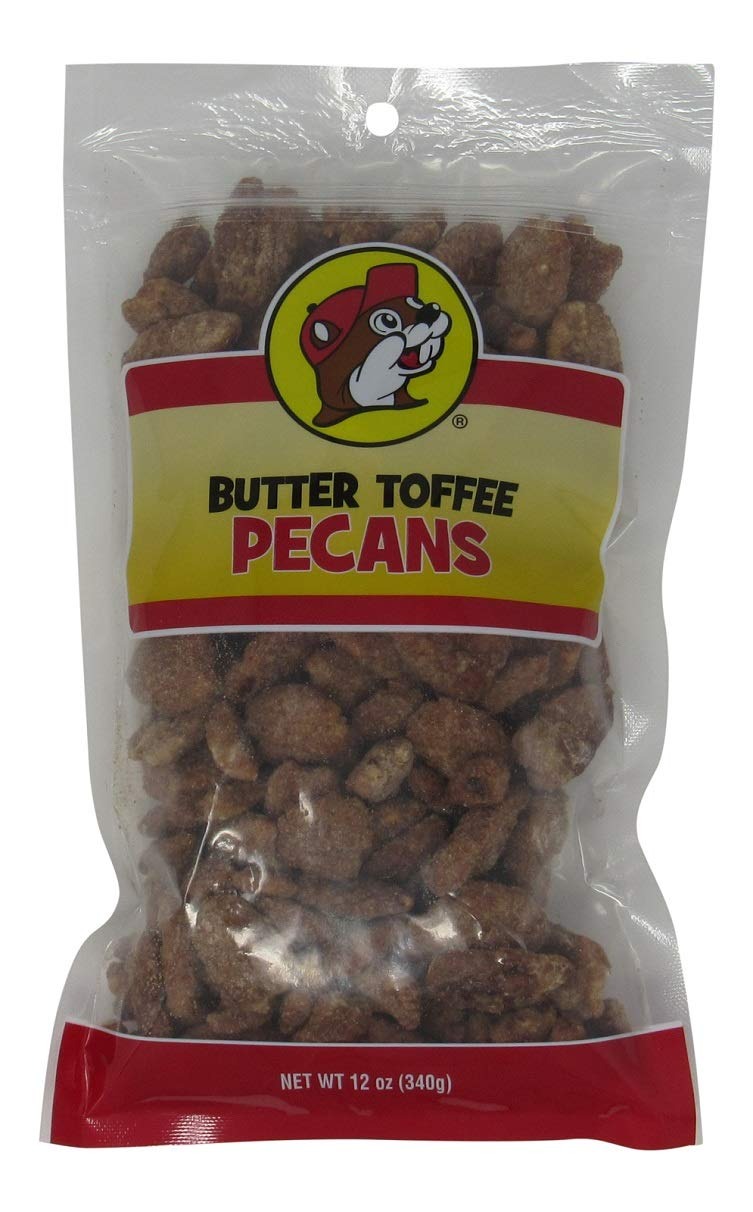
Item Name: Buc-ees Butter Toffee Pecans in a Resealable Bag, 12 Ounces
Bullet Point 1: One 12 ounce resealable bag of Buc-ee's Butter Toffee Pecans
Bullet Point 2: LUXURY COATED PECANS: Let your tastebuds transport you to a simpler, sweeter time with irresistible butter toffee pecans. Perfect fresh pecans sheathed in real melted butter and terrific toffee crunch. In a word: heaven.
Bullet Point 3: HEALTHY & DELICIOUS: Pecans are natural nutritional powerhouses containing vitamin E, beta carotene, and zinc. Zinc has immune boosting properties and is linked to lowering risks of age- and lifestyle-related diseases. Pecans are rich in antioxidants, omega-3 fatty acids, and heart-healthy monounsaturated fats, so you can keep your health goals on track.
Bullet Point 4: SNACK FOR KIDS OR ADULTS: These nuts make the perfect snack for adults and kids alike. Send a bag of Butter Toffee Pecans to school with your child as a surprise in their lunch box. Take a handful with you to the office for a pick-me-up. You and your family will love snacking on these delicious nuts.
Bullet Point 5: GREAT FOR ANY OCCASION: These Butter Toffee Pecans are a healthy snack that will make you feel good! Whether you’re just snacking at home or you are hosting a dinner party, these pecans fit any occasion. Put them out with appetizers or incorporate them into your main meal. You can also mix them into a gourmet gift basket for a pecan lover.
Product Description: Introducing Buc-ee's Butter Toffee Pecans. Let your tastebuds transport you to a simpler, sweeter time with irresistible butter toffee pecans. Perfect fresh pecans sheathed in real melted butter and terrific toffee crunch. In a word: heaven.. These Butter Toffee Pecans are a great junk food alternative because they have a yummy taste and an even better nutritional value. These small snacks really pack the heat. Plus, pecans are great for your health, offering vitamin E, beta carotene, and zinc. Pecans have a low glycemic index and are also full of antioxidants and flavonoids, which have been linked with healthy weight management. They are also packed with protein to help you feel and stay full. And that’s not all! They’re a source of heart-healthy monounsaturated fats, which help lower cholesterol. Add chopped pecans to your roasted sweet potatoes for an extra kick or sprinkle some pieces onto a chocolate dessert for some flair. Mix them with other nuts to balance out the heat and create an indulgent snack for movie night. These snacks are great for both kids and adults alike. So go ahead, indulge yourself. Order a package of Butter Toffee Pecans! Order them for a friend who loves pecans, or add them to a larger gift basket for a coworker. These pecans bring enjoyment to any occasion. Our products nourish both the body and mind while bringing luxury to the day-to-day. Our uniquely flavored nuts will make every moment worth celebrating. One 12 ounce resealable bag.
Value: 12.0
Unit: Ounce

Price: 23.2